Immediate Geographic Region of Campo Belo

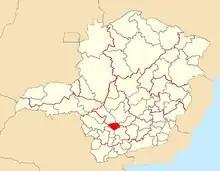
Immediate Geographic Region of Campo Belo, in the state of Minas Gerais, Brazil.

The Immediate Geographic Region of Campo Belo is one of the 10 immediate geographic regions in the Intermediate Geographic Region of Varginha, one of the 70 immediate geographic regions in the Brazilian state of Minas Gerais and one of the 509 of Brazil, created by the National Institute of Geography and Statistics (IBGE) in 2017.